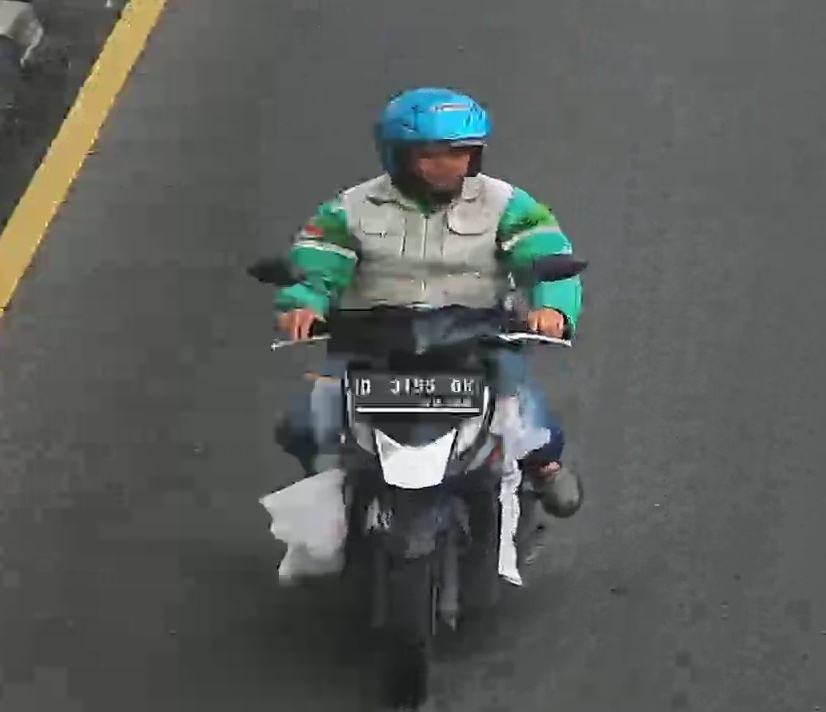
person-with-helmet: 1
person-without-helmet: 0